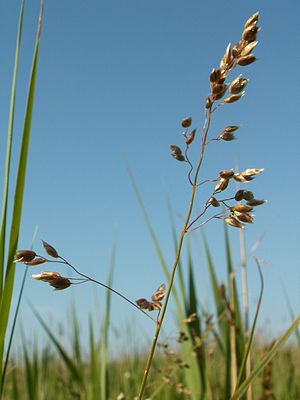
Festgræs-slægten
Festgræs (Hierochloe odorata)
Festgræs-slægten er en slægt i græs-familien. Slægtens arter dufter stærkt af vanilje og anvendes i en del parfumer.